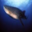
Label: whale